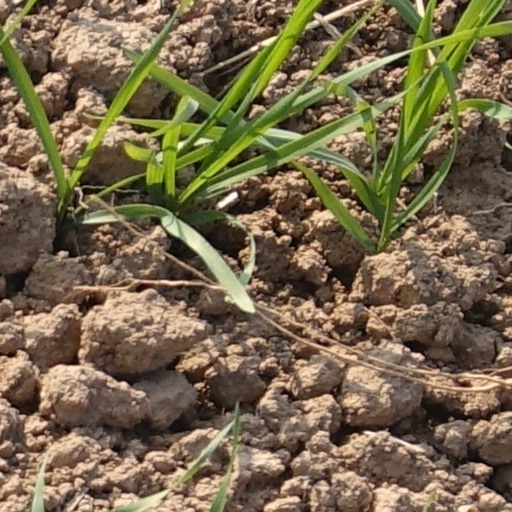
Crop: wheat